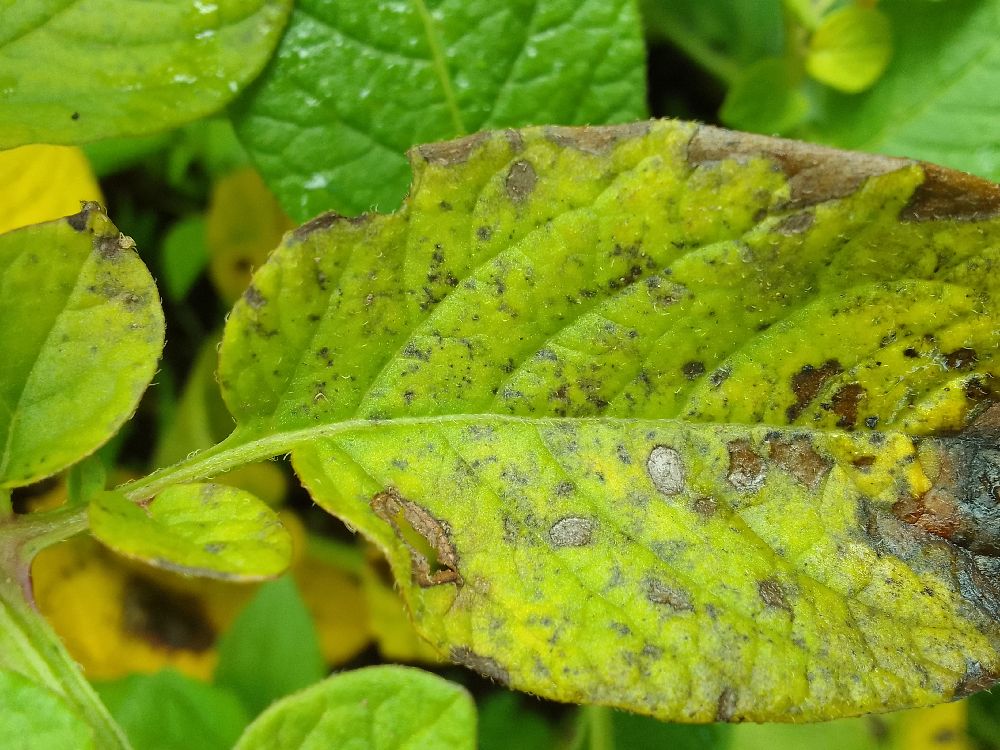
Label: Early blight